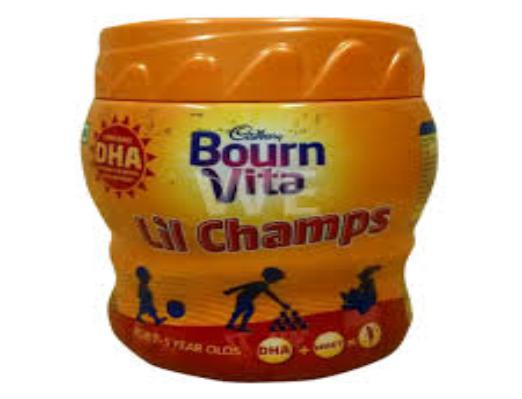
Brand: Bournvita
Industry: Food